USS Wasp (CV-7)

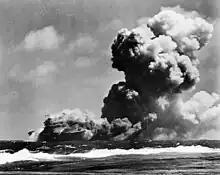
"Wasp" on fire shortly after being torpedoed.

On 4 July, while "Wasp" was en route to the South Pacific, the Japanese landed on Guadalcanal. Allied planners realized Japanese operation of land-based aircraft from that key island would threaten Allied control of the New Hebrides and New Caledonia area. Plans were made to evict the Japanese before their Guadalcanal airfield became operational. Vice Admiral Robert L. Ghormley – with experience as Special Naval Observer in London – was detailed to take command of the operation; and he established his headquarters at Auckland, New Zealand. Since the Japanese had a foothold on Guadalcanal, time was of the essence; preparations for an allied invasion proceeded with secrecy and speed.